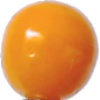
Label: physalis